Melina Abdullah

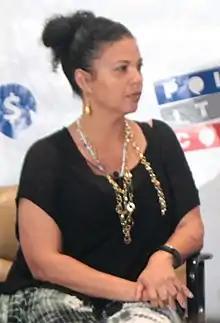
Abdullah in 2016

Melina Reimann Abdullah (born 1972) is an American academic and civic leader. She is the former chair of the department of Pan-African Studies at California State University, Los Angeles, and is a co-founder of the Los Angeles chapter of Black Lives Matter and Black Lives Matter Grassroots, for which she also serves as co-director.